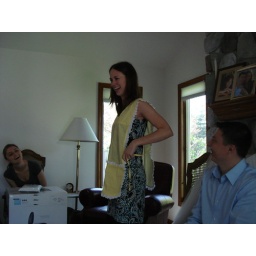
Handsewn by Grandma, and conveniently coordinated with the potholders, oven mitts, kitchen towels and recipe book.